Henry Chandler Cowles

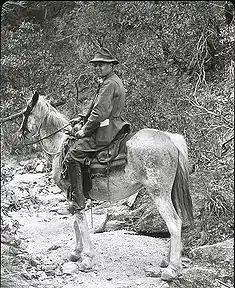
Henry C. Cowles in the Santa Catalina Mountains, Arizona, 1913

Henry Chandler Cowles (February 27, 1869 – September 12, 1939) was an American botanist and ecological pioneer. A professor at the University of Chicago, he studied ecological succession in the Indiana Dunes of Northwest Indiana. This led to efforts to preserve the Indiana Dunes. One of Cowles' students, O. D. Frank continued his research.